Noord Nederlands Orkest

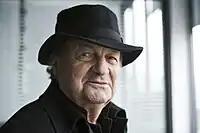
Conductor Emeritus Michel Tabachnik

The historical roots of the NNO date back to 1862, when the "Orkest der Vereeniging De Harmonie" (Orchestra of the Society "De Harmonie") was established in Groningen. This orchestra attained independent status in 1926 under the name "Groninger Orkest Vereeniging", which was further renamed the "Noordelijk Filharmonisch Orkest" (NFO) in 1962. In 1989, the NFO was merged with a second orchestra, the "Frysk Orkest" (originally from Leeuwarden), to establish the NNO in its present form.